Westmoreland County Courthouse

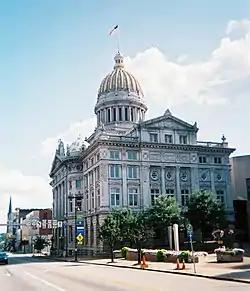
Street view of the courthouse

The Westmoreland County Courthouse is a government building of Westmoreland County located in the county seat, Greensburg, Pennsylvania. It is a contributing property to the Downtown Greensburg Historic District, but was listed separately on the National Register of Historic Places on March 30, 1978. The courthouse is also one of the tallest structures in Greensburg, standing above street level.